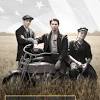
Vehicle type: Motorcycles